Vester Voldgade 21

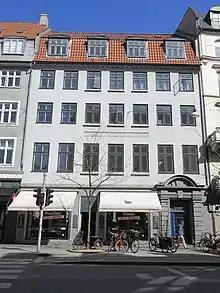
Vester Voldgade 21

Vester Voldgade 21 is a Neoclassical property in Vester Voldgade, close to City Hall Square, in Copenhagen, Denmark. The Hotel Valdemar was from 1870 to 1917 based in the building. It was listed on the Danish registry of protected buildings and places in 1974.